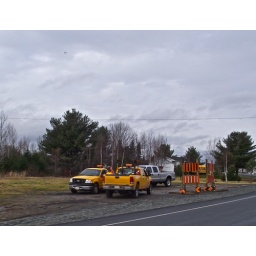
The DOT is on watch, ready to close off the road if the river gets over it.